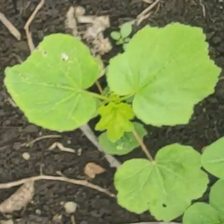
Weed species: Little_Mallow(Malva parviflora)